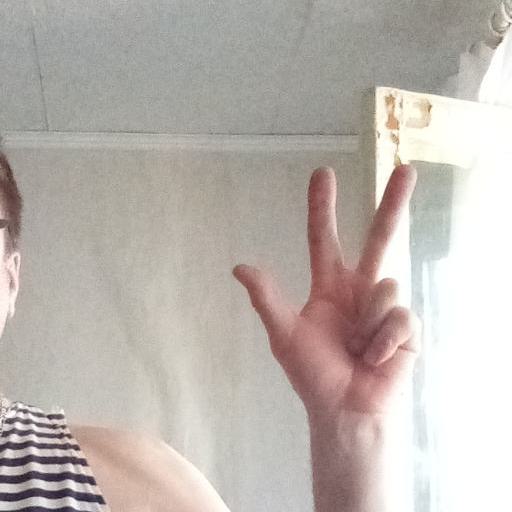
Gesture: three2